COVID-19 pandemic in Europe

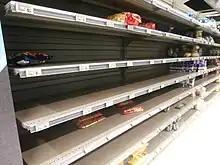
Empty supermarket shelves in Annonay, France, on 14 March 2020.

On 24 January, the first case in Europe was confirmed in Bordeaux. Two more cases were confirmed in Paris by the end of the day, all of them originated from China. A cluster of infections was discovered in Haute-Savoie which originated from a British national who had visited Singapore.